José Callejón

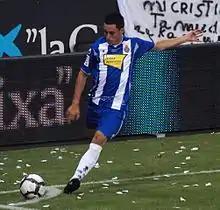
Callejón taking a corner for Espanyol in 2009

At the end of the season, Callejón left Real Madrid (with twin brother Juanmi) and signed a four-year contract with RCD Espanyol. He made his La Liga debut on 20 September 2008, as a late substitute in a 1–1 home draw against Getafe CF.